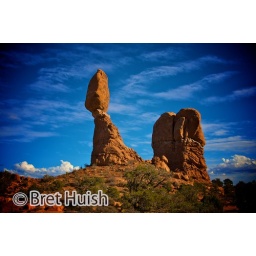
Balanced Rock in Arches National Park against a blue sky and puffy white cloud background.